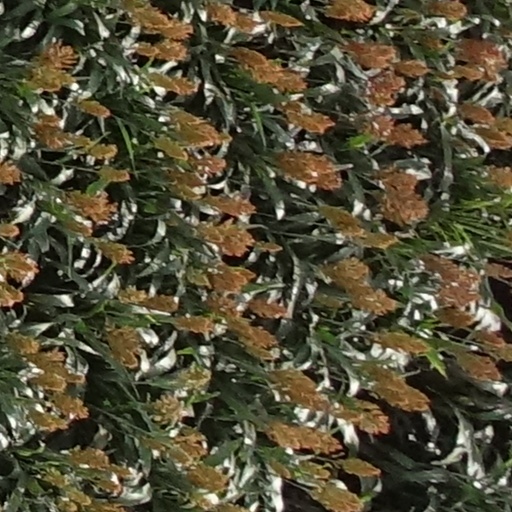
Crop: sorghum